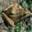
Label: frog